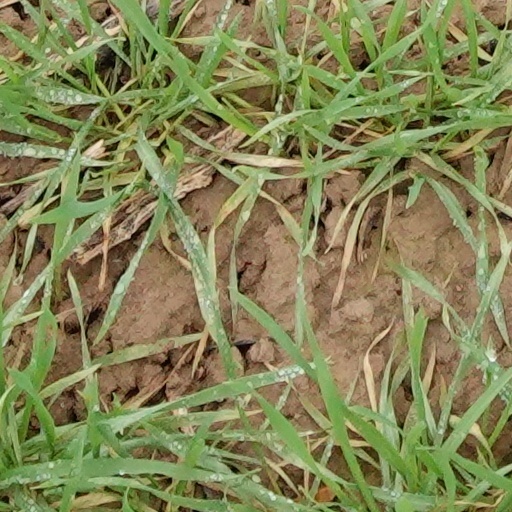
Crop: wheat